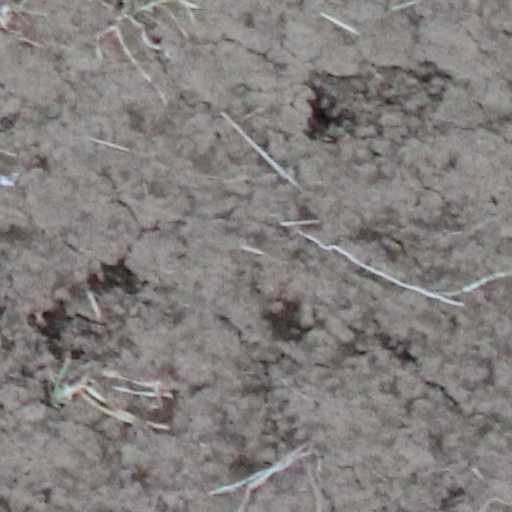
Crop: wheat